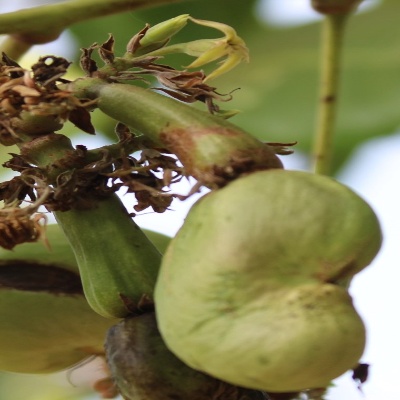
Crop: Cashew
Condition: healthy